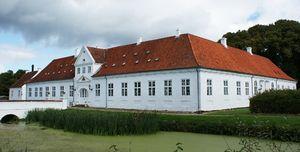
Store Restrup Herregård est un village danois près d'Aalborg.